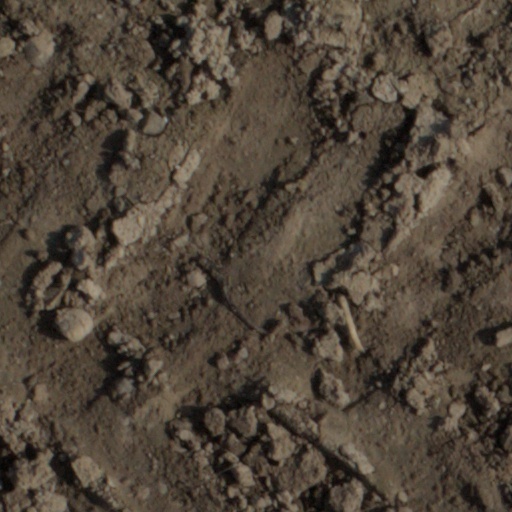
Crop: wheat